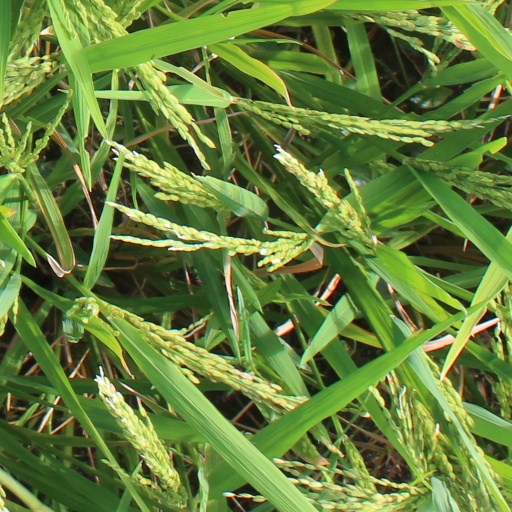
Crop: rice